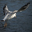
Label: bird